Sky position (RA, Dec in degrees): 181.137, 4.345
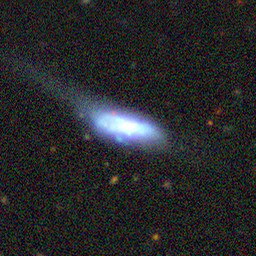
Galaxy morphology: Disturbed Galaxies